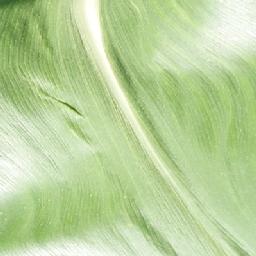
Label: Corn___healthy